George L. K. Morris

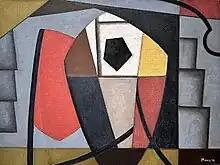
"Heraldic Abstraction" (1942), The Phillips Collection

While in Paris, he became a confirmed abstractionist, and continued writing and publishing on modern movements upon his return to New York. During World War II, Morris worked for a naval architect's firm as a draftsman.